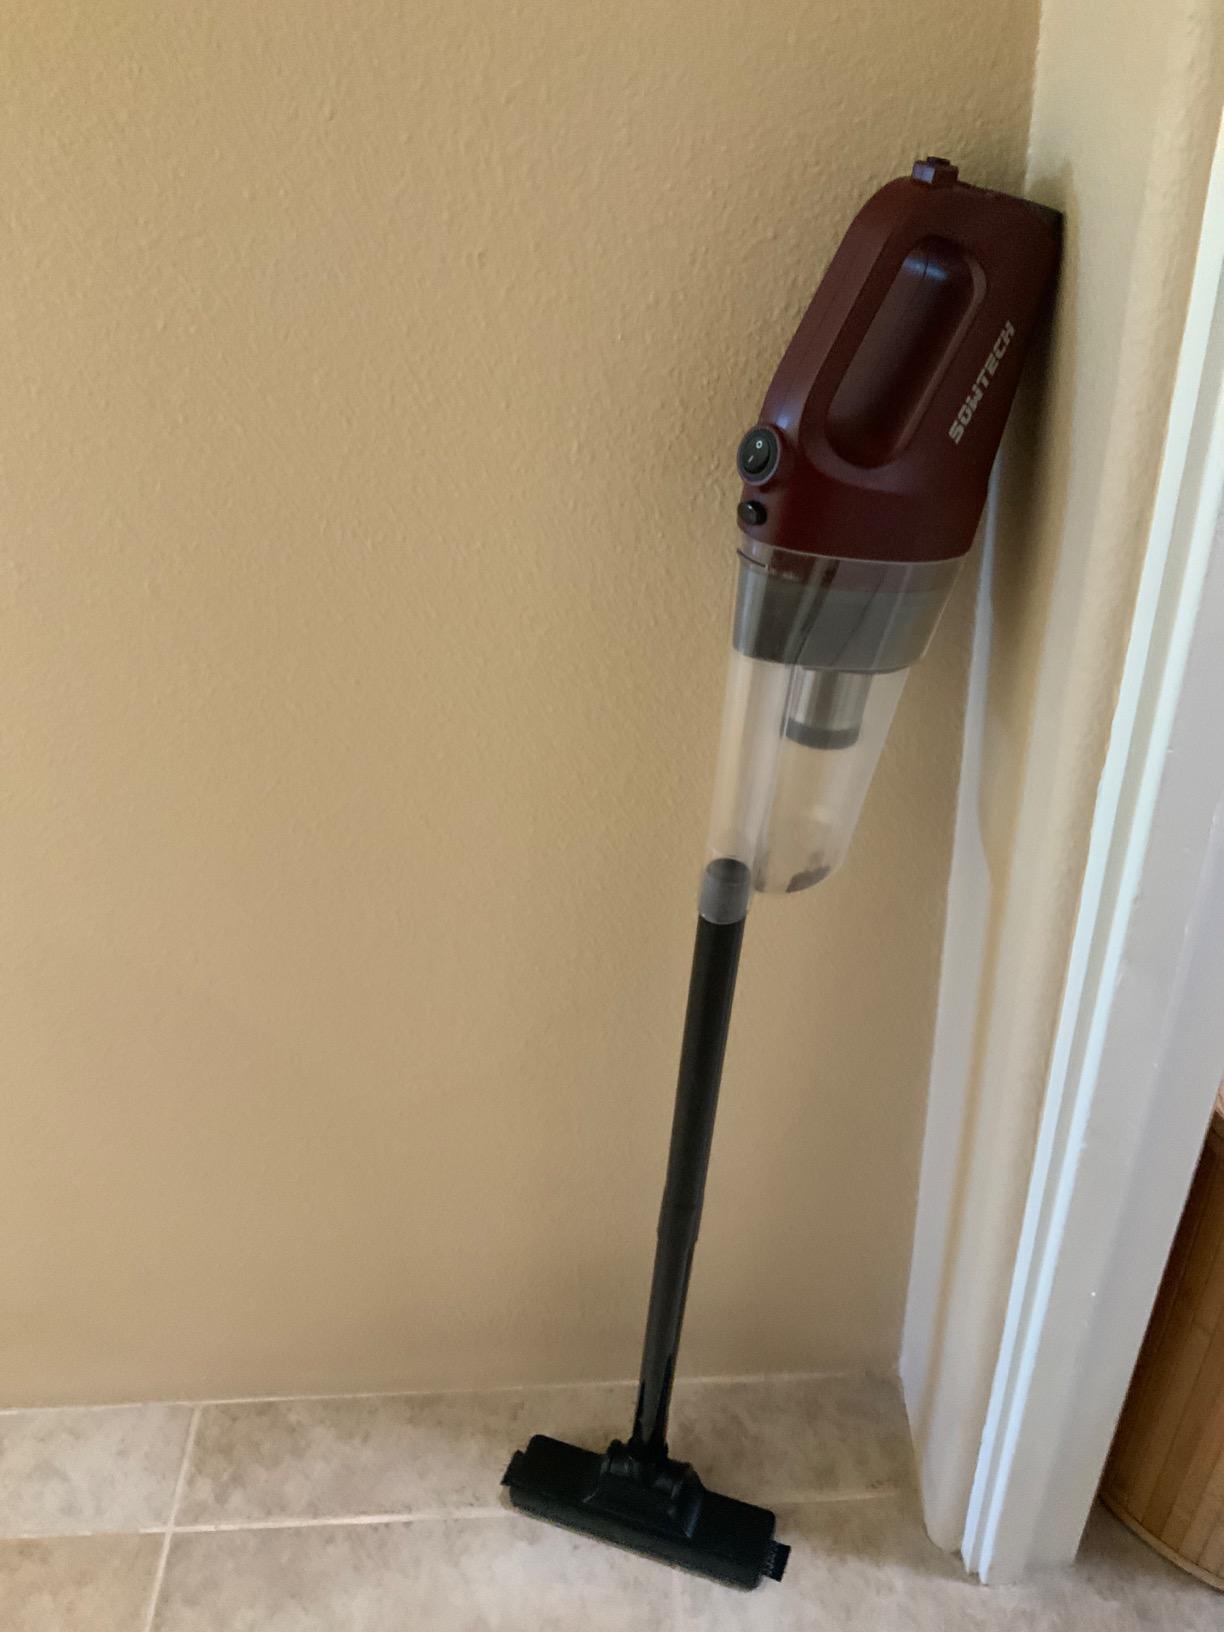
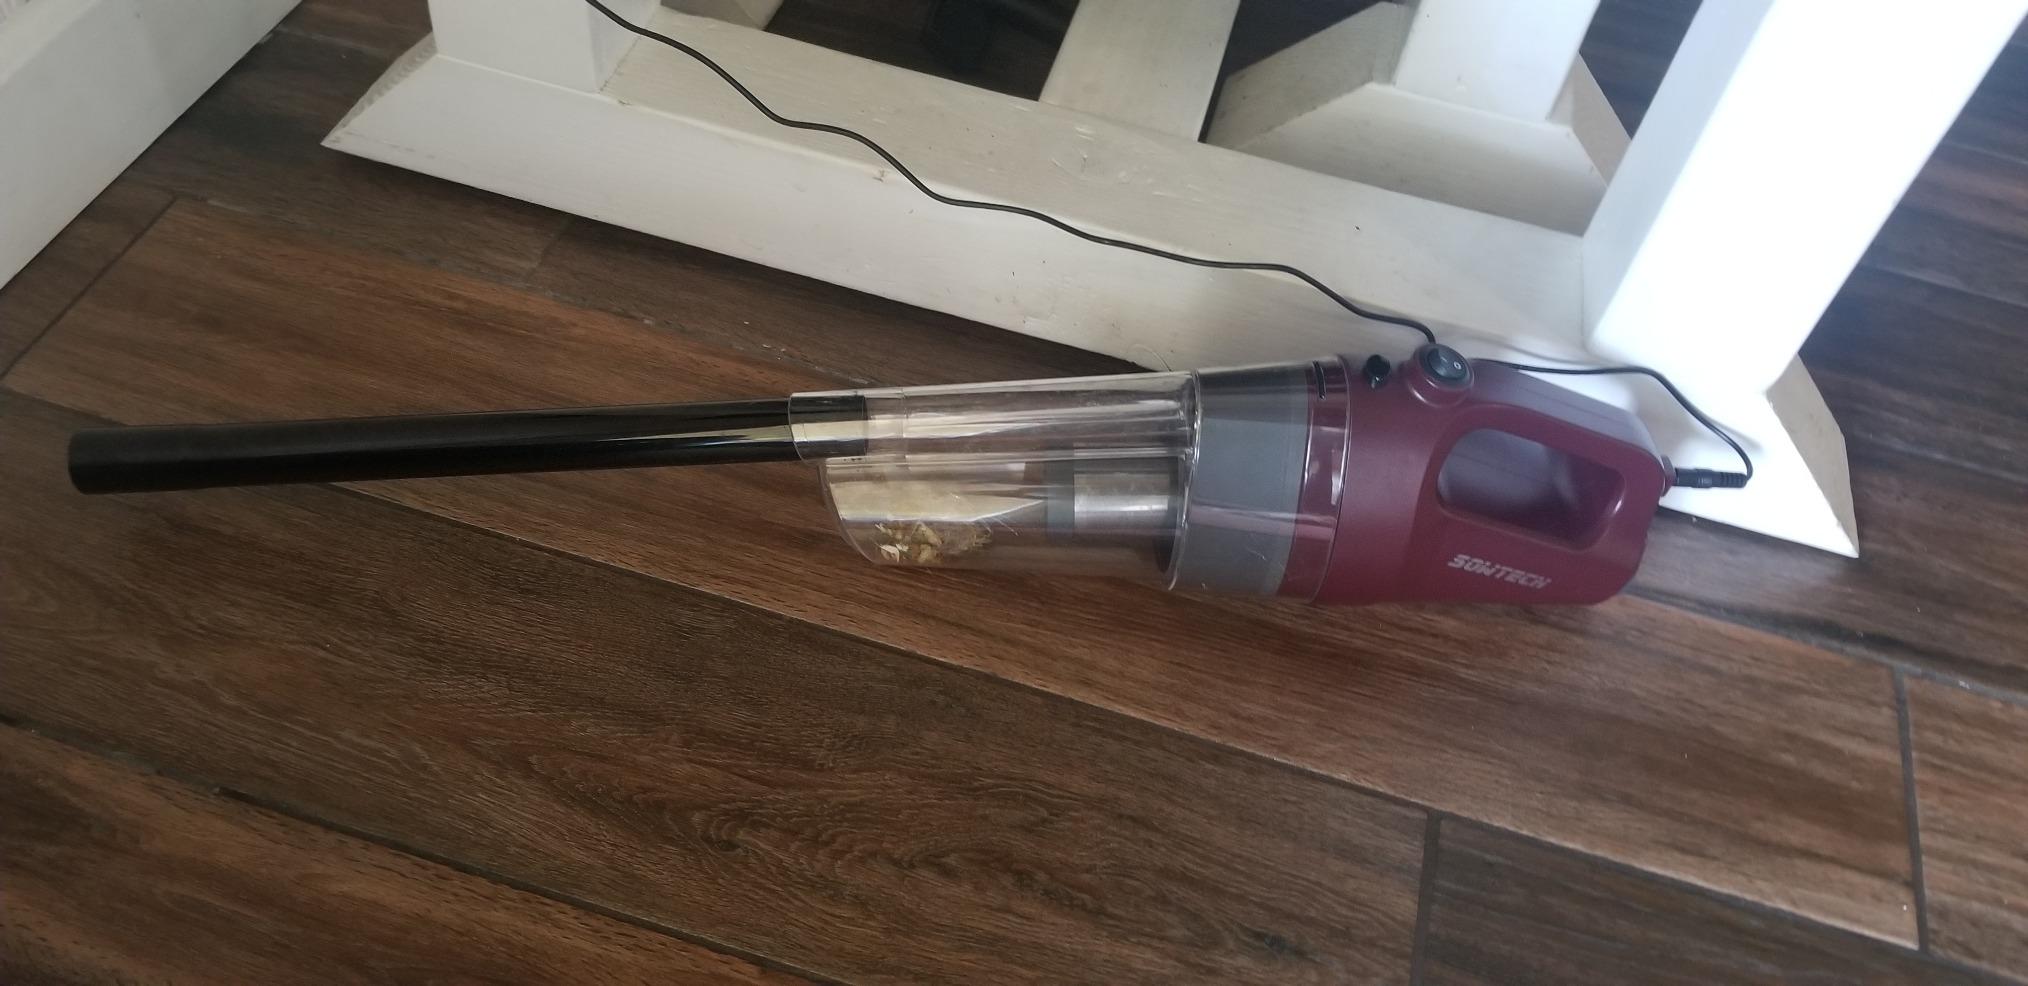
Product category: items_vacuum
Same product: yes